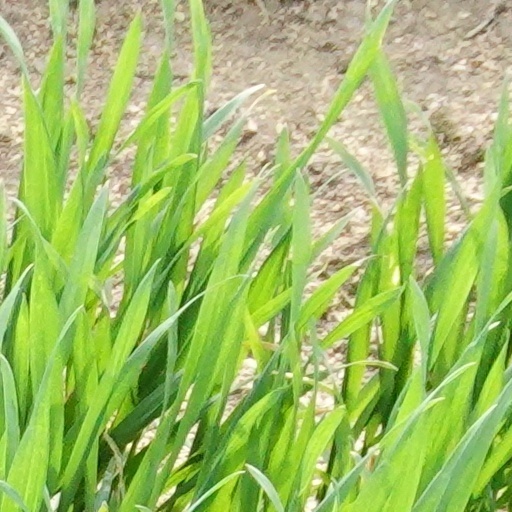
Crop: wheat